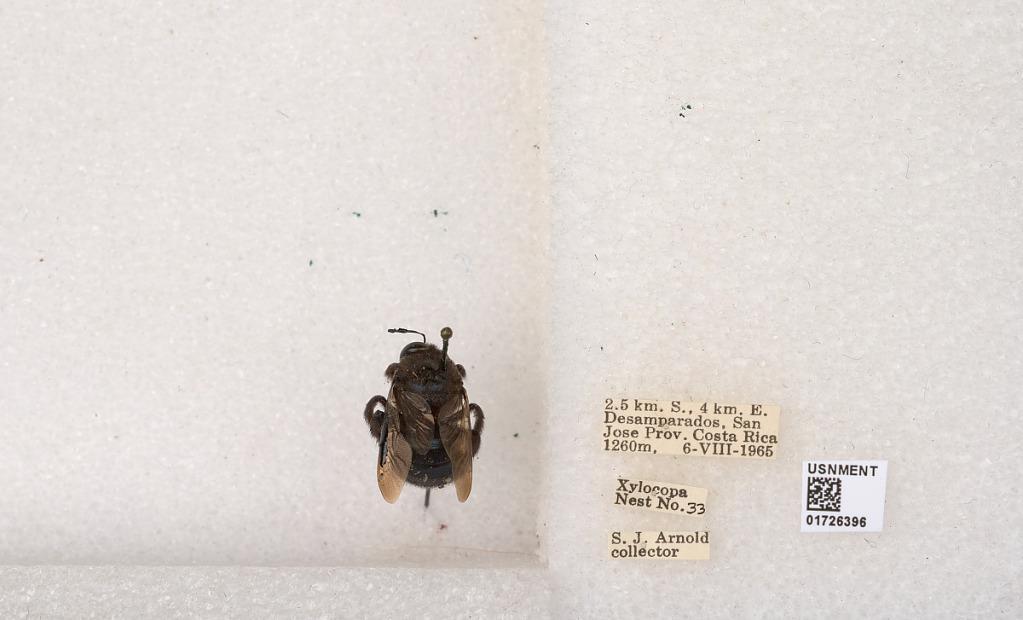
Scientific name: Xylocopa (Schonnherria) lateralis Say
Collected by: J. Araujo
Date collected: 1965-8-6
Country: Costa Rica
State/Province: San Jose
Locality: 2.5 km. S., 4 km. E. Desamparados